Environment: lab
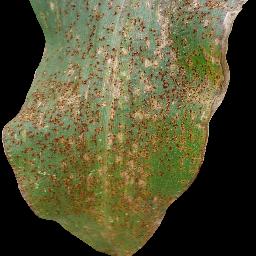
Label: common_rust